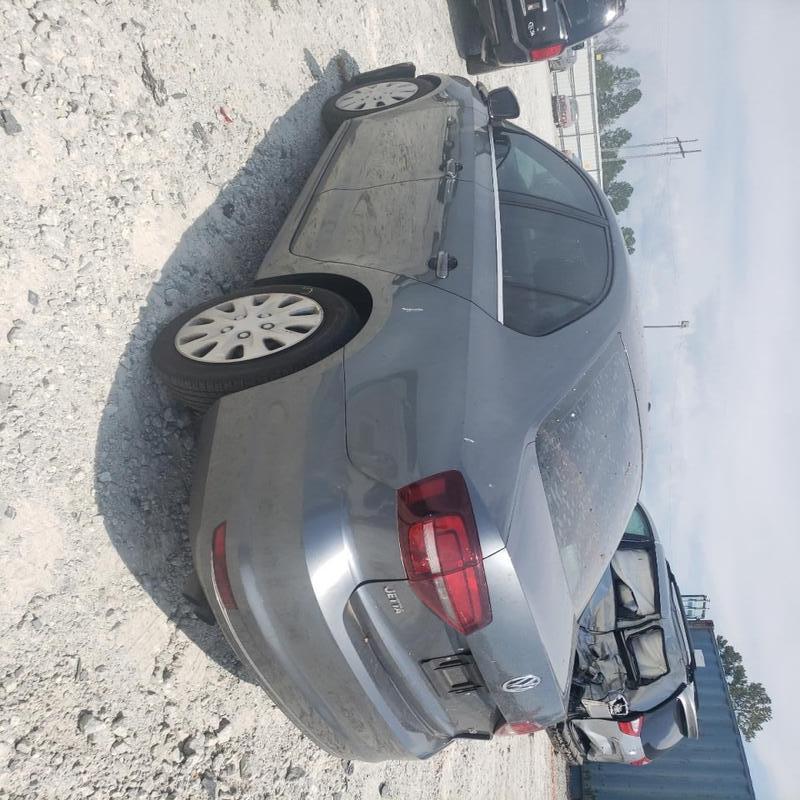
Aucun dommage détecté.
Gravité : aucun